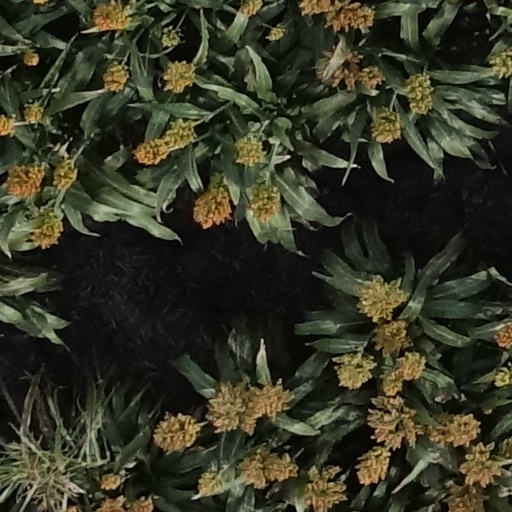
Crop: sorghum